Ahmad Maymandi

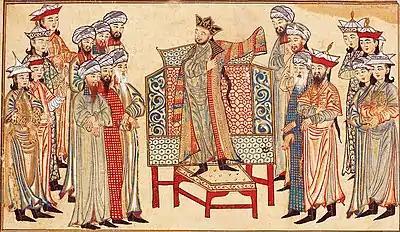
Artwork of Mahmud receiving a robe of honor from the Abbasid caliph al-Qadir, thus legitimizing Mahmud as an independent monarch.

Ahmad Maymandi's father, Hasan Maymandi, was from a town named Maymand in Zabulistan, a region known for its popular traditions about the mythological Iranian warrior Rostam. Hasan was the governor of Bust under Mahmud's father, Sabuktigin, whose kingdom was then a vassal state of the Samanids, who were the lords of Khorasan, and ruled much of the region through their vassals. During Hasan's governorship of Bust, Sabuktigin crucified him, an action which Sabuktigin later regretted. Maymandi was the foster brother and school-fellow of Mahmud, who was also from Zabulistan on his maternal side. Maymandi began his administrative career in 994 as head of the department of correspondence during Mahmud's governorship of Khorasan under his Samanid overlords. Maymandi was later promoted to chief accountant and head of the military department. He was also appointed as governor of Bust and Rukhkhaj.